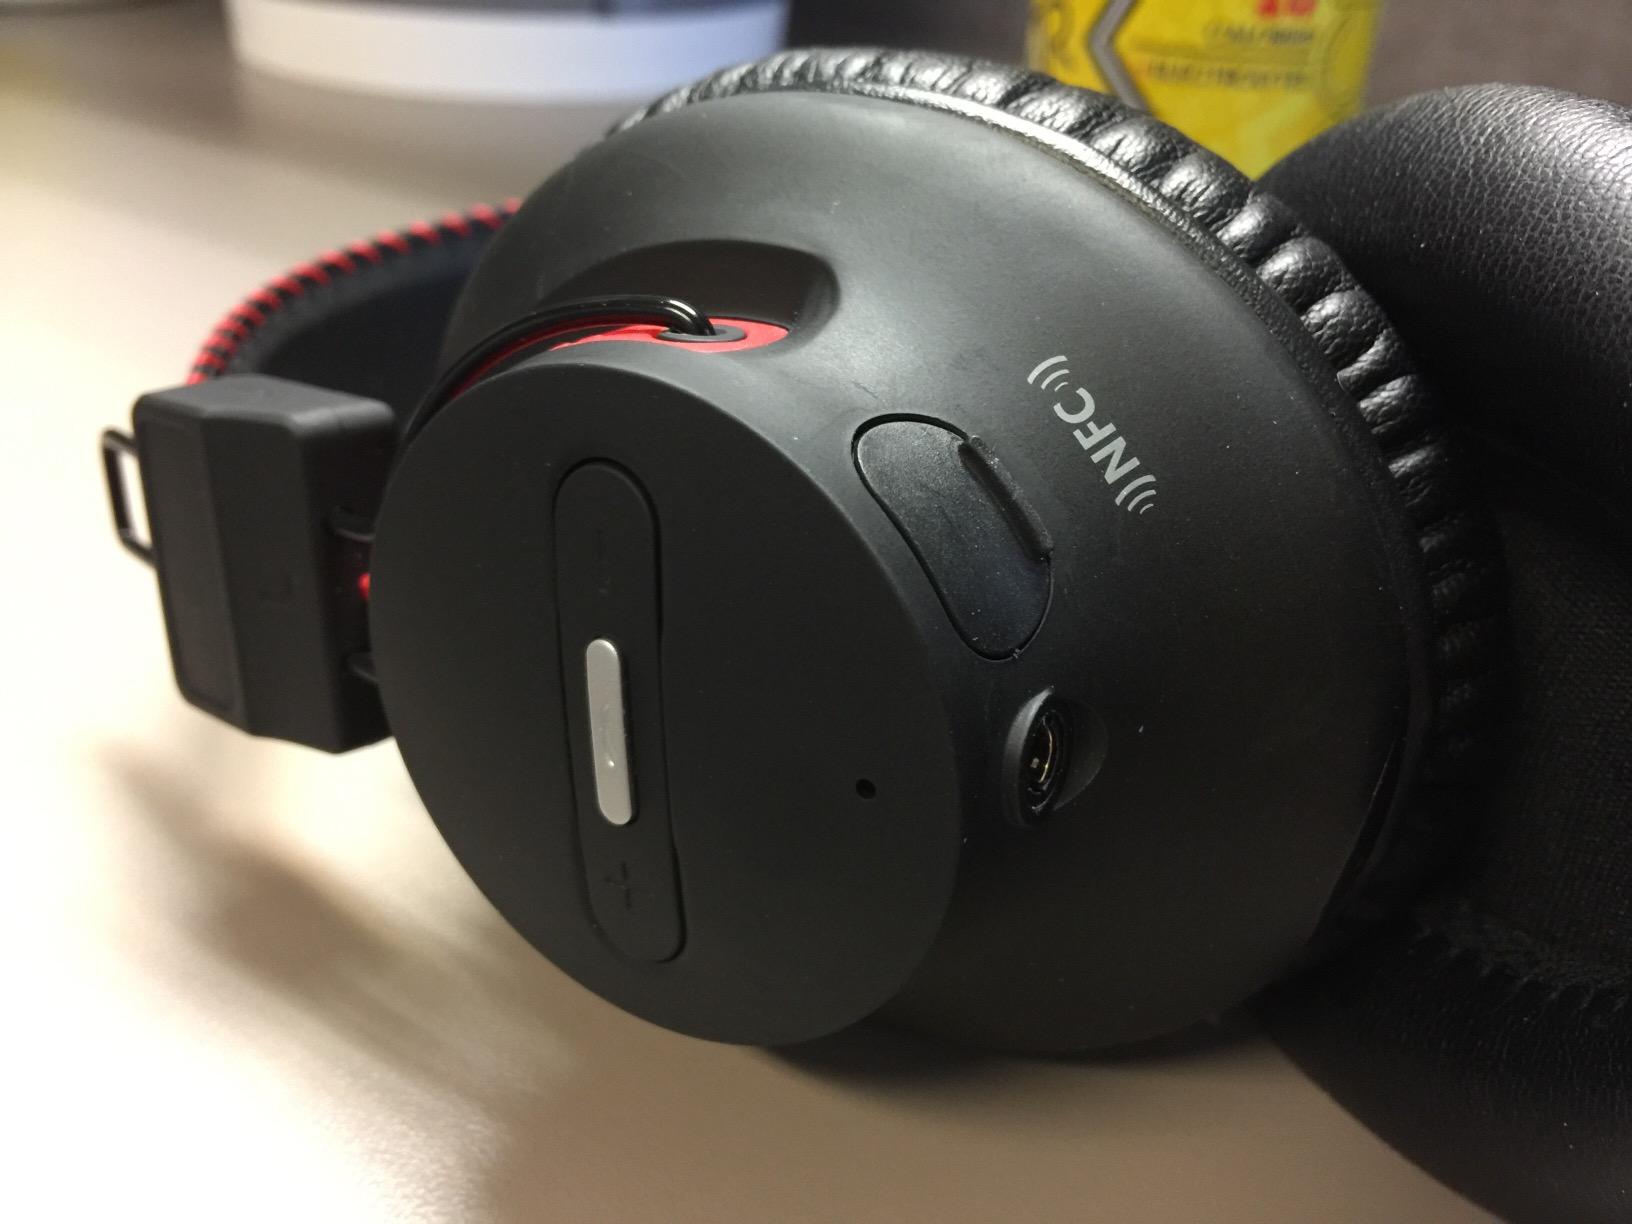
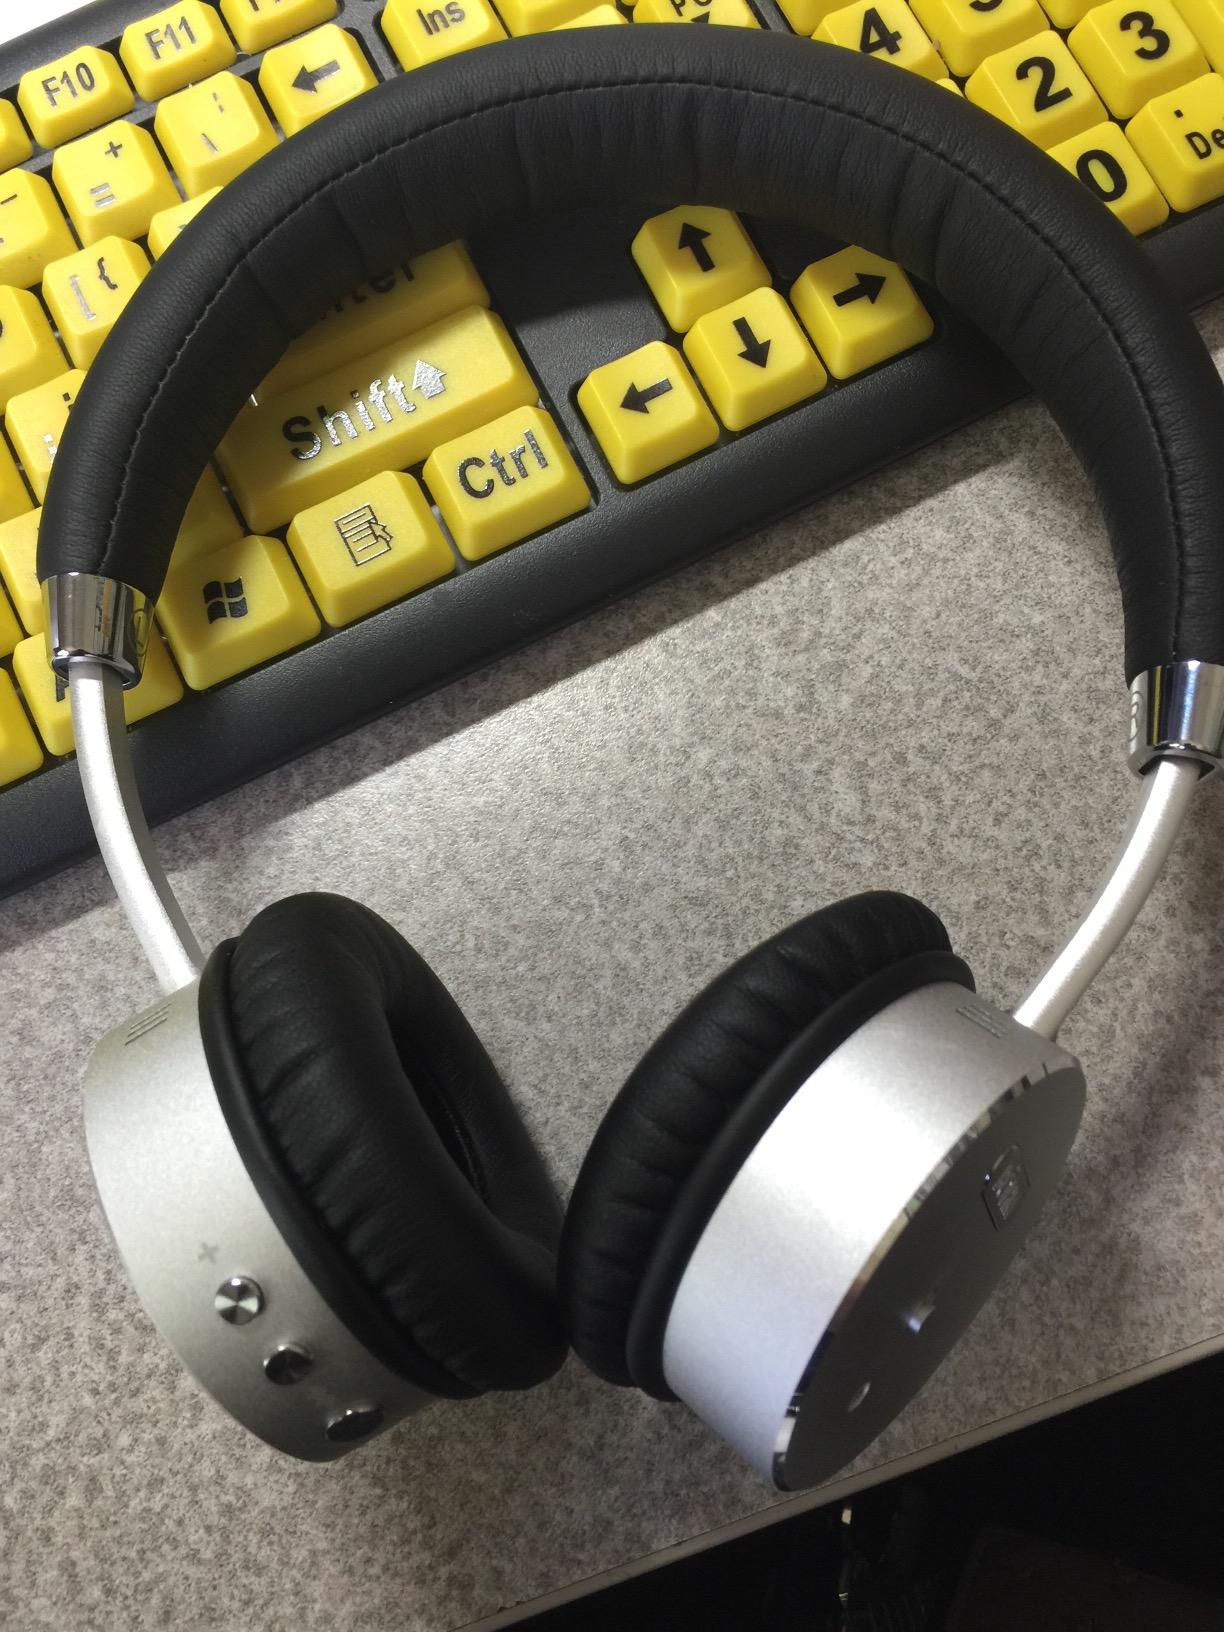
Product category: headphones
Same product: no